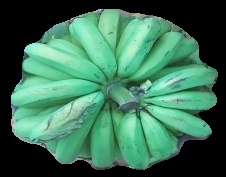
Variety: pachbale
Grade: grade2